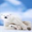
Label: bear